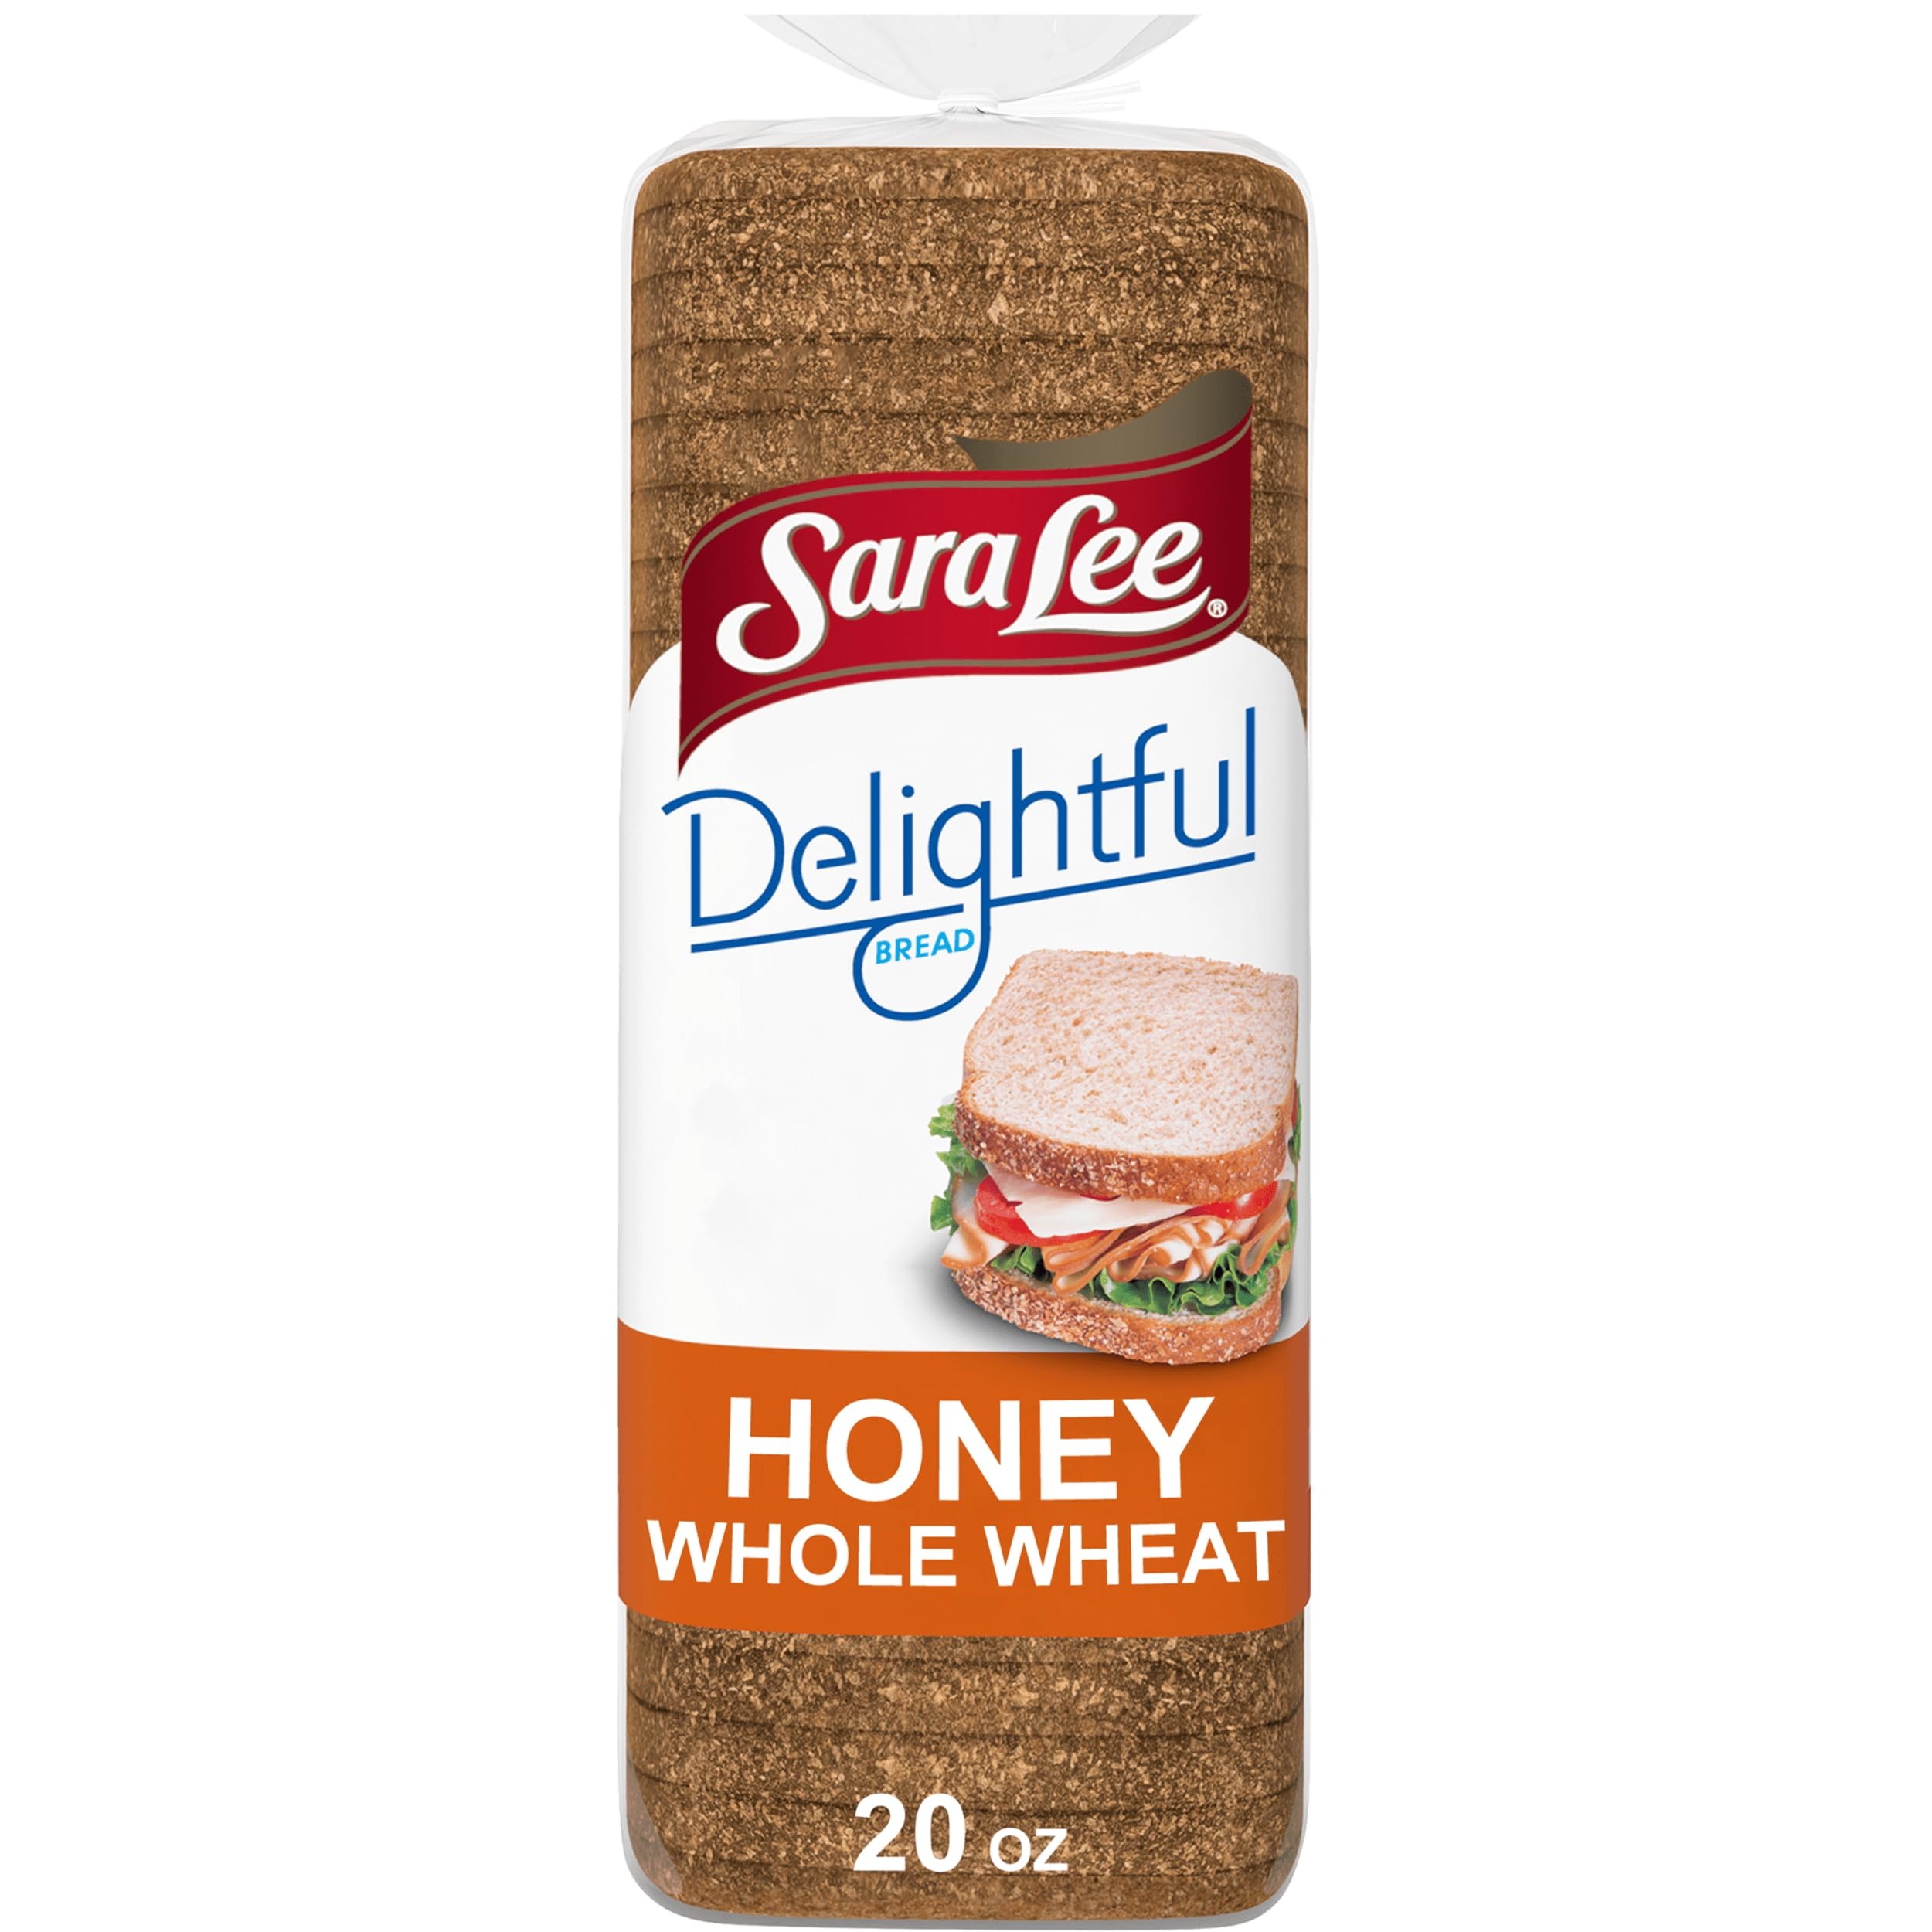
Item Name: Sara Lee Delightful Honey Whole Wheat Sandwich Bread, 20 Oz Loaf of Wheat Bread Made With Whole Grain
Bullet Point 1: One 20 oz loaf of Sara Lee Delightful Honey Whole Wheat Sandwich Bread
Bullet Point 2: This whole wheat sliced bread is made with delicious whole grains for a subtle sweetness to complement any meal
Bullet Point 3: Each slice of honey whole wheat bread provides 45 calories and 8 grams of whole grains or 90 calories and 16 grams of whole grains per two-slice serving
Bullet Point 4: This Sara Lee sliced wheat bread is made without high fructose corn syrup, artificial colors or artificial flavors
Bullet Point 5: This loaf of sandwich bread is ready to eat and use for your favorite creations, including bread for french toast
Value: 20.0
Unit: Ounce

Price: 4.79